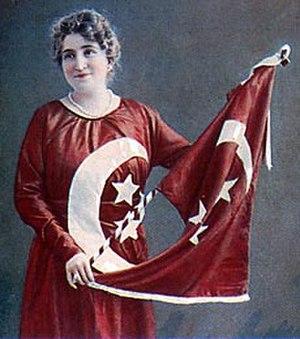
Safia Zaghloul, née Safia Moustafa Fahmi en 1876, morte en 1946, est une femme politique et une féministe égyptienne. Elle est parmi les premiers dirigeants du parti Wafd.